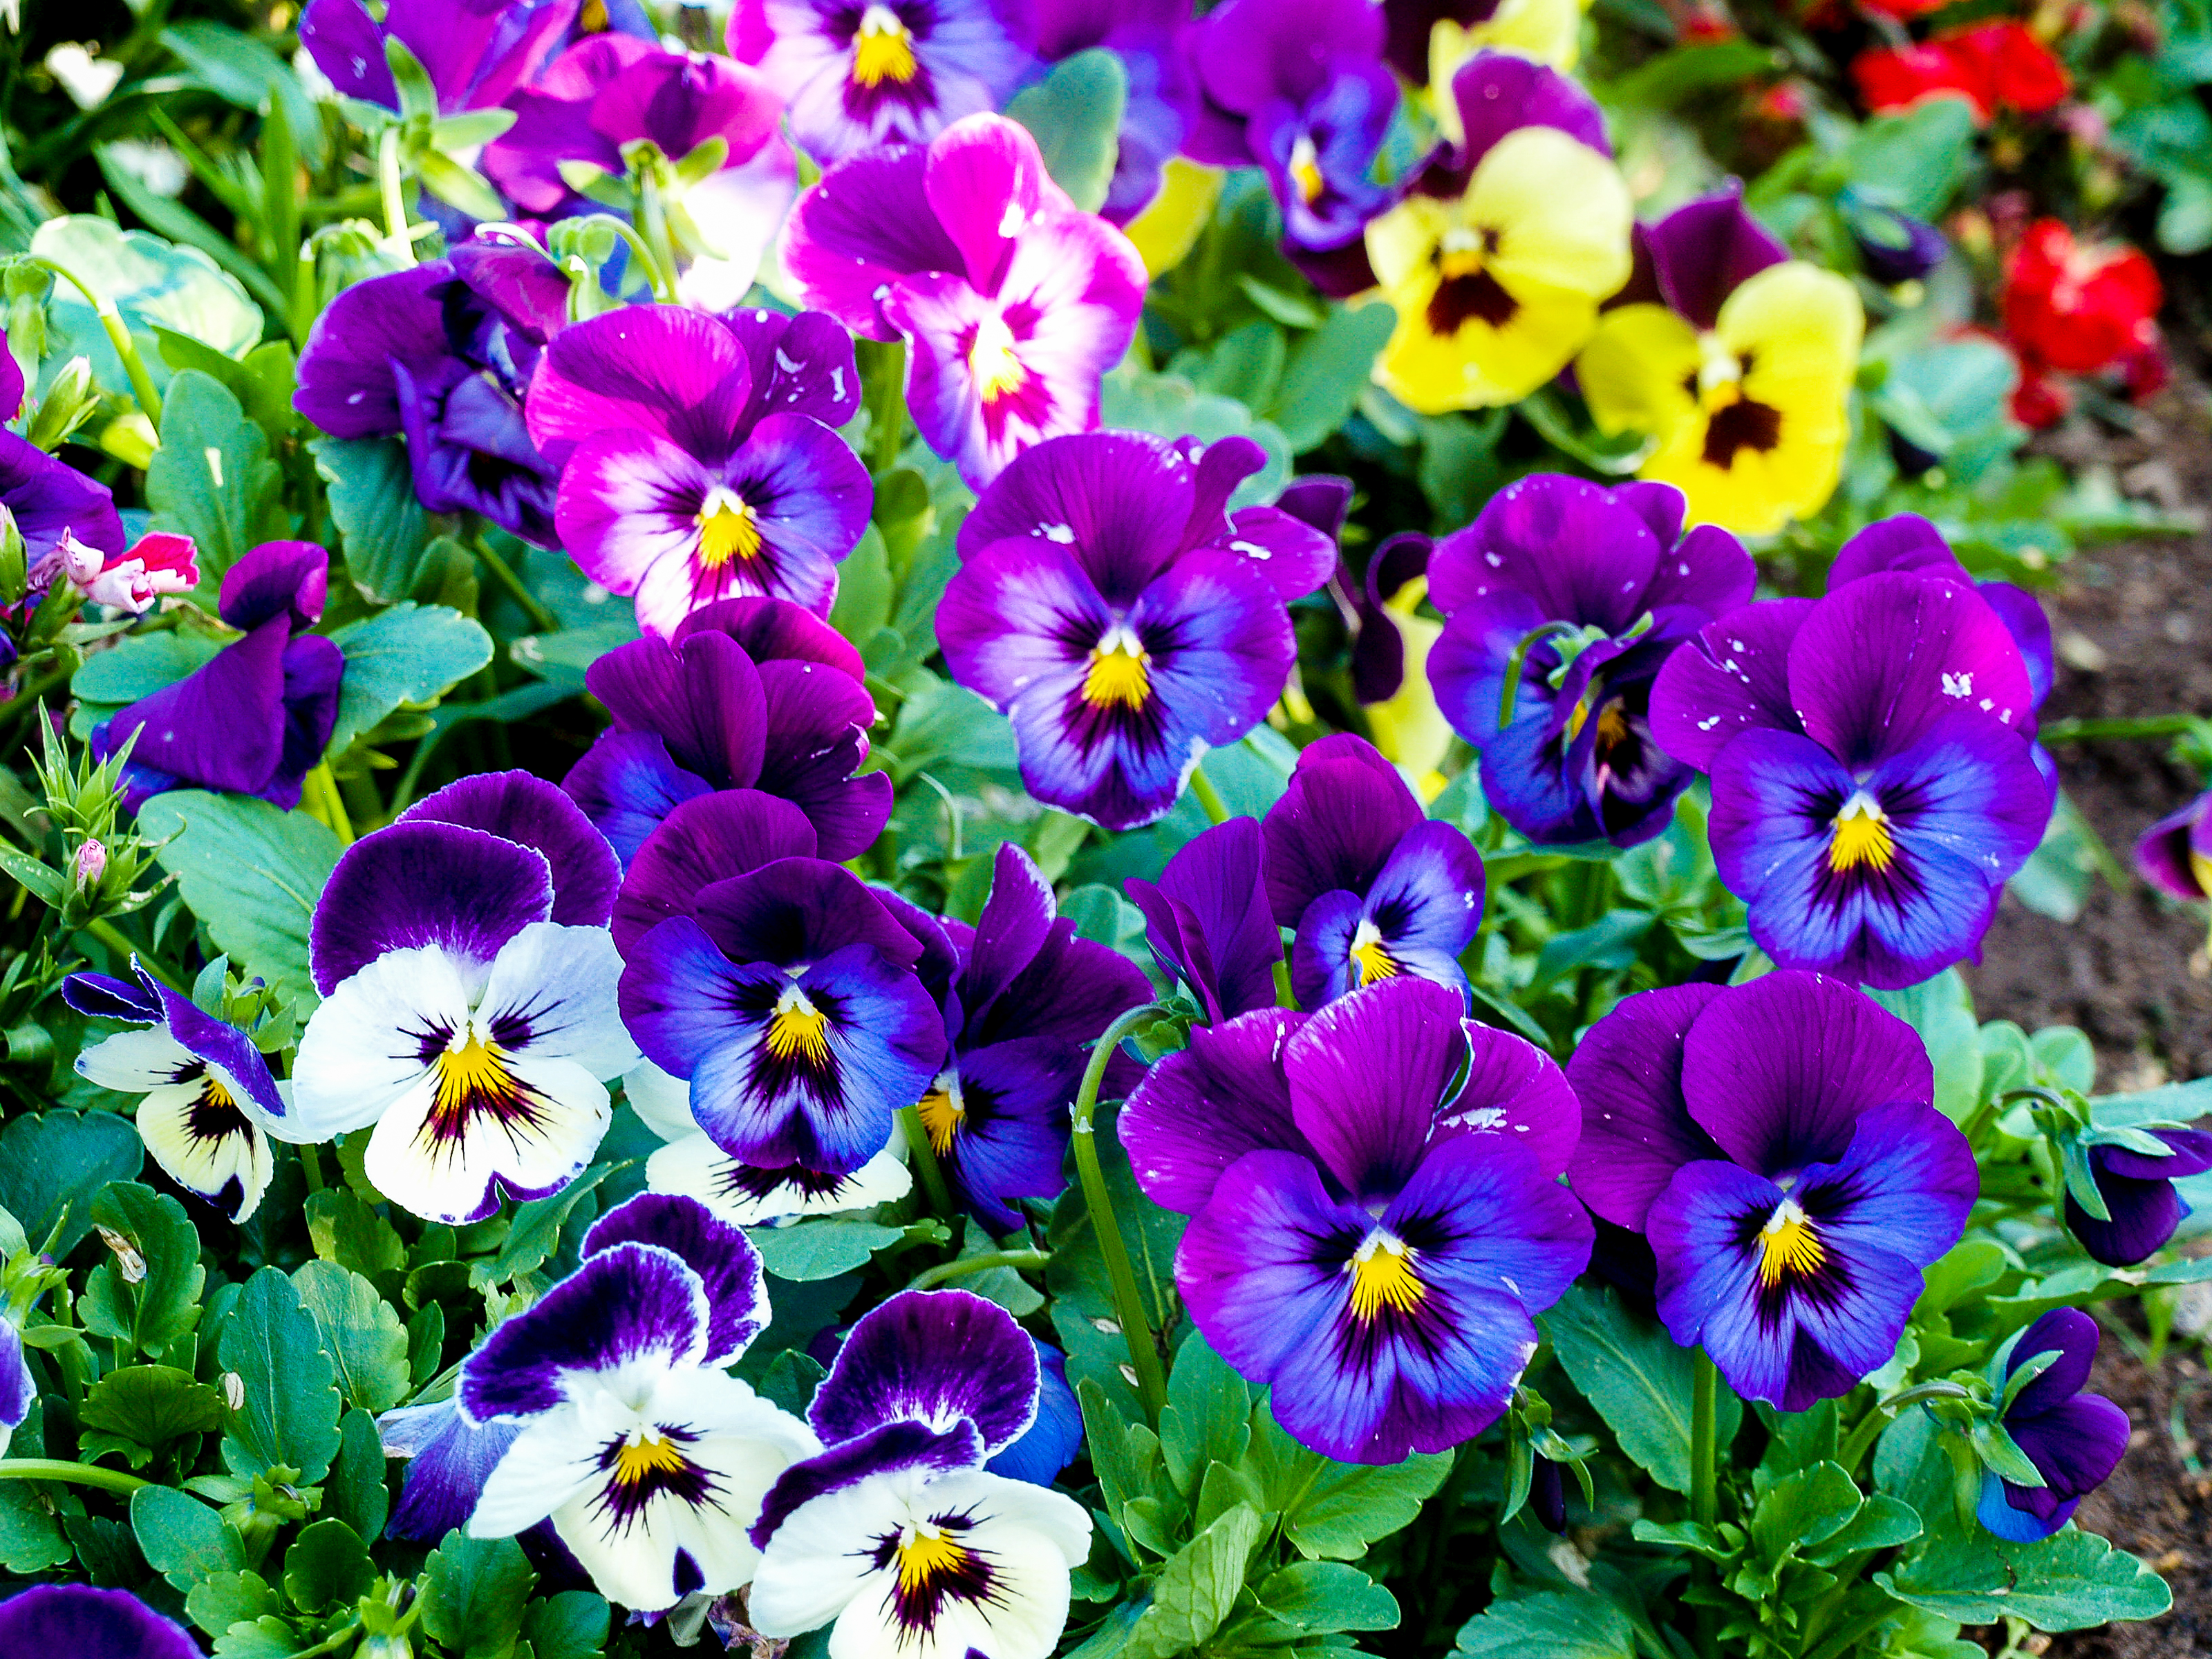
garden, nature, plant, flower, floral, green, colorful, flora, bloom, park, natural, blooming, blossom, purple, pink, grass, petal, beauty, field, fresh, background, gardening, beautiful, leaf, botany, pretty, growth, landscape, botanical, meadow, flowering plant, pansy, viola, violet family, annual plant, spring, seed plant, aubretia